Skyhawks (TV series)

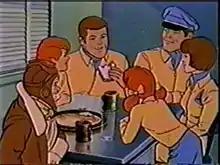
The Wilson Crew

Skyhawks was a 17-episode television animated series sponsored by Mattel Toys. Each half-hour episode consisted of two adventures. The series originally aired from September 6, 1969 to September 4, 1971 on ABC. It was a Pantomime Picture Production and is distributed by CBS Television Distribution.